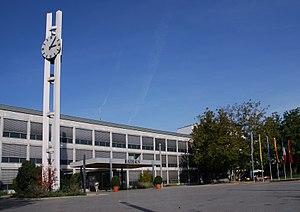
Weil am Rhein est une ville du sud du Bade-Wurtemberg située à l'extrême sud-ouest de l'Allemagne, directement dans le triangle frontalier entre la France, la Suisse et l'Allemagne. Avec la ville voisine de Lörrach, elle constitue un centre important. Après Lörrach et Rheinfelden, Weil am Rhein est la troisième ville du district de Lörrach. C'est une grande ville de district depuis le 1ᵉʳ janvier 1972. Weil am Rhein est une ville de douane, frontalière et ferroviaire typique. Elle fait partie de l'agglomération trinationale de Bâle avec environ 830 000 habitants ainsi que de la région métropolitaine de Bâle avec environ 1,3 million d'habitants.